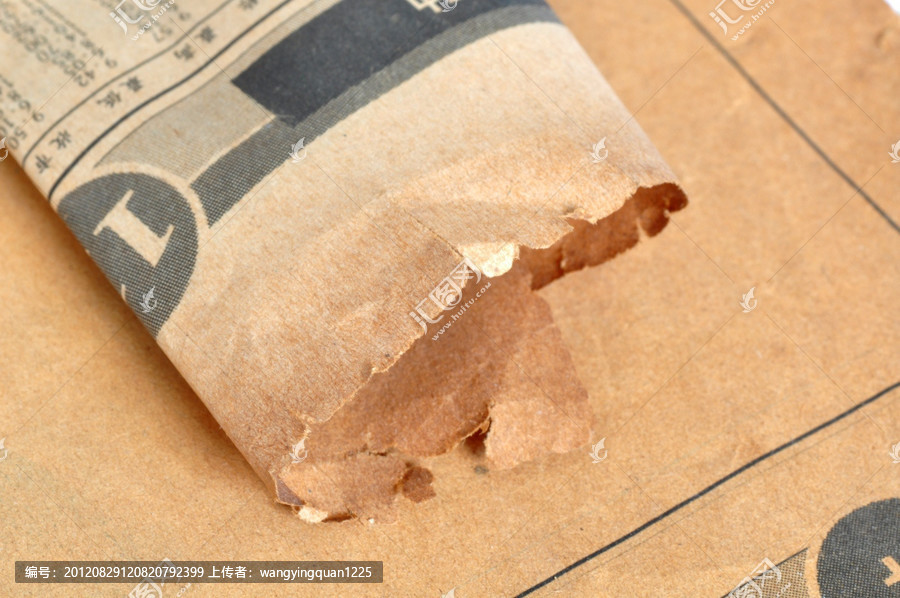
Label: paper